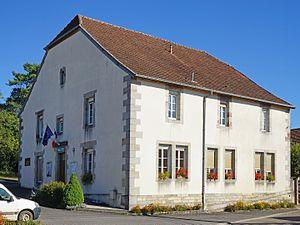
La mairie de Pomoy.
Pomoy est une commune française située dans le département de la Haute-Saône, en région Bourgogne-Franche-Comté.